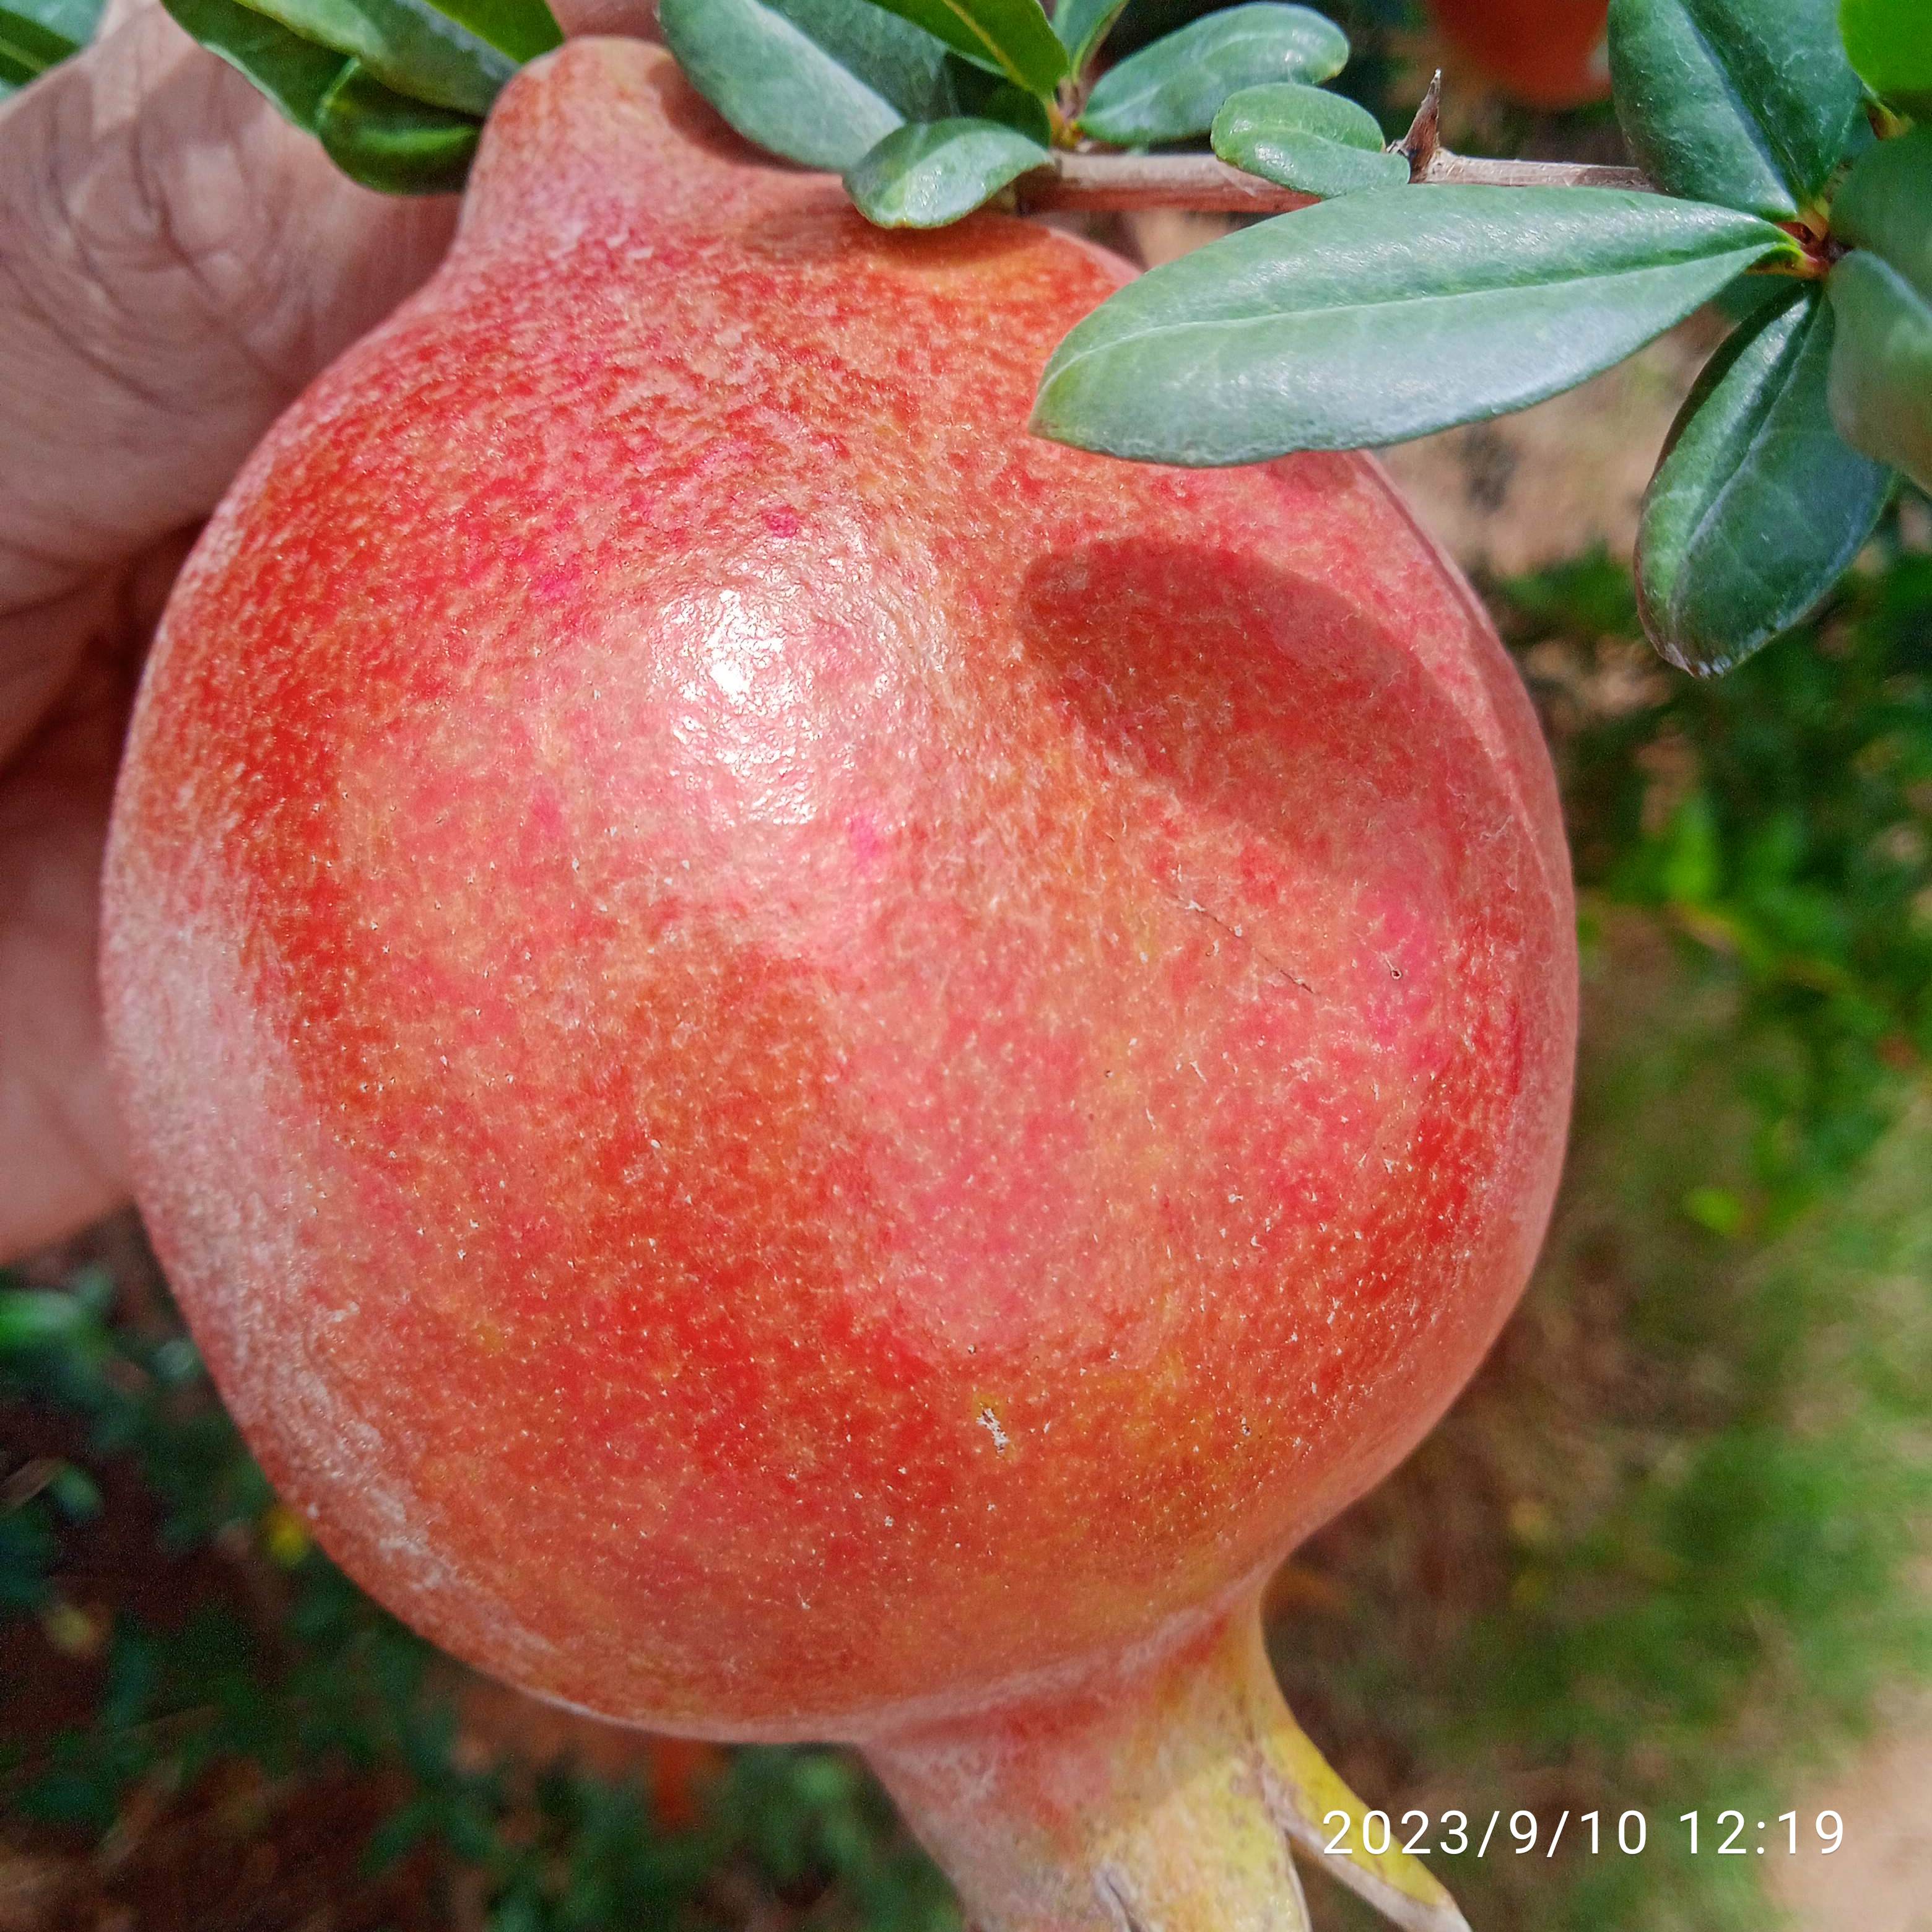
Label: Healthy